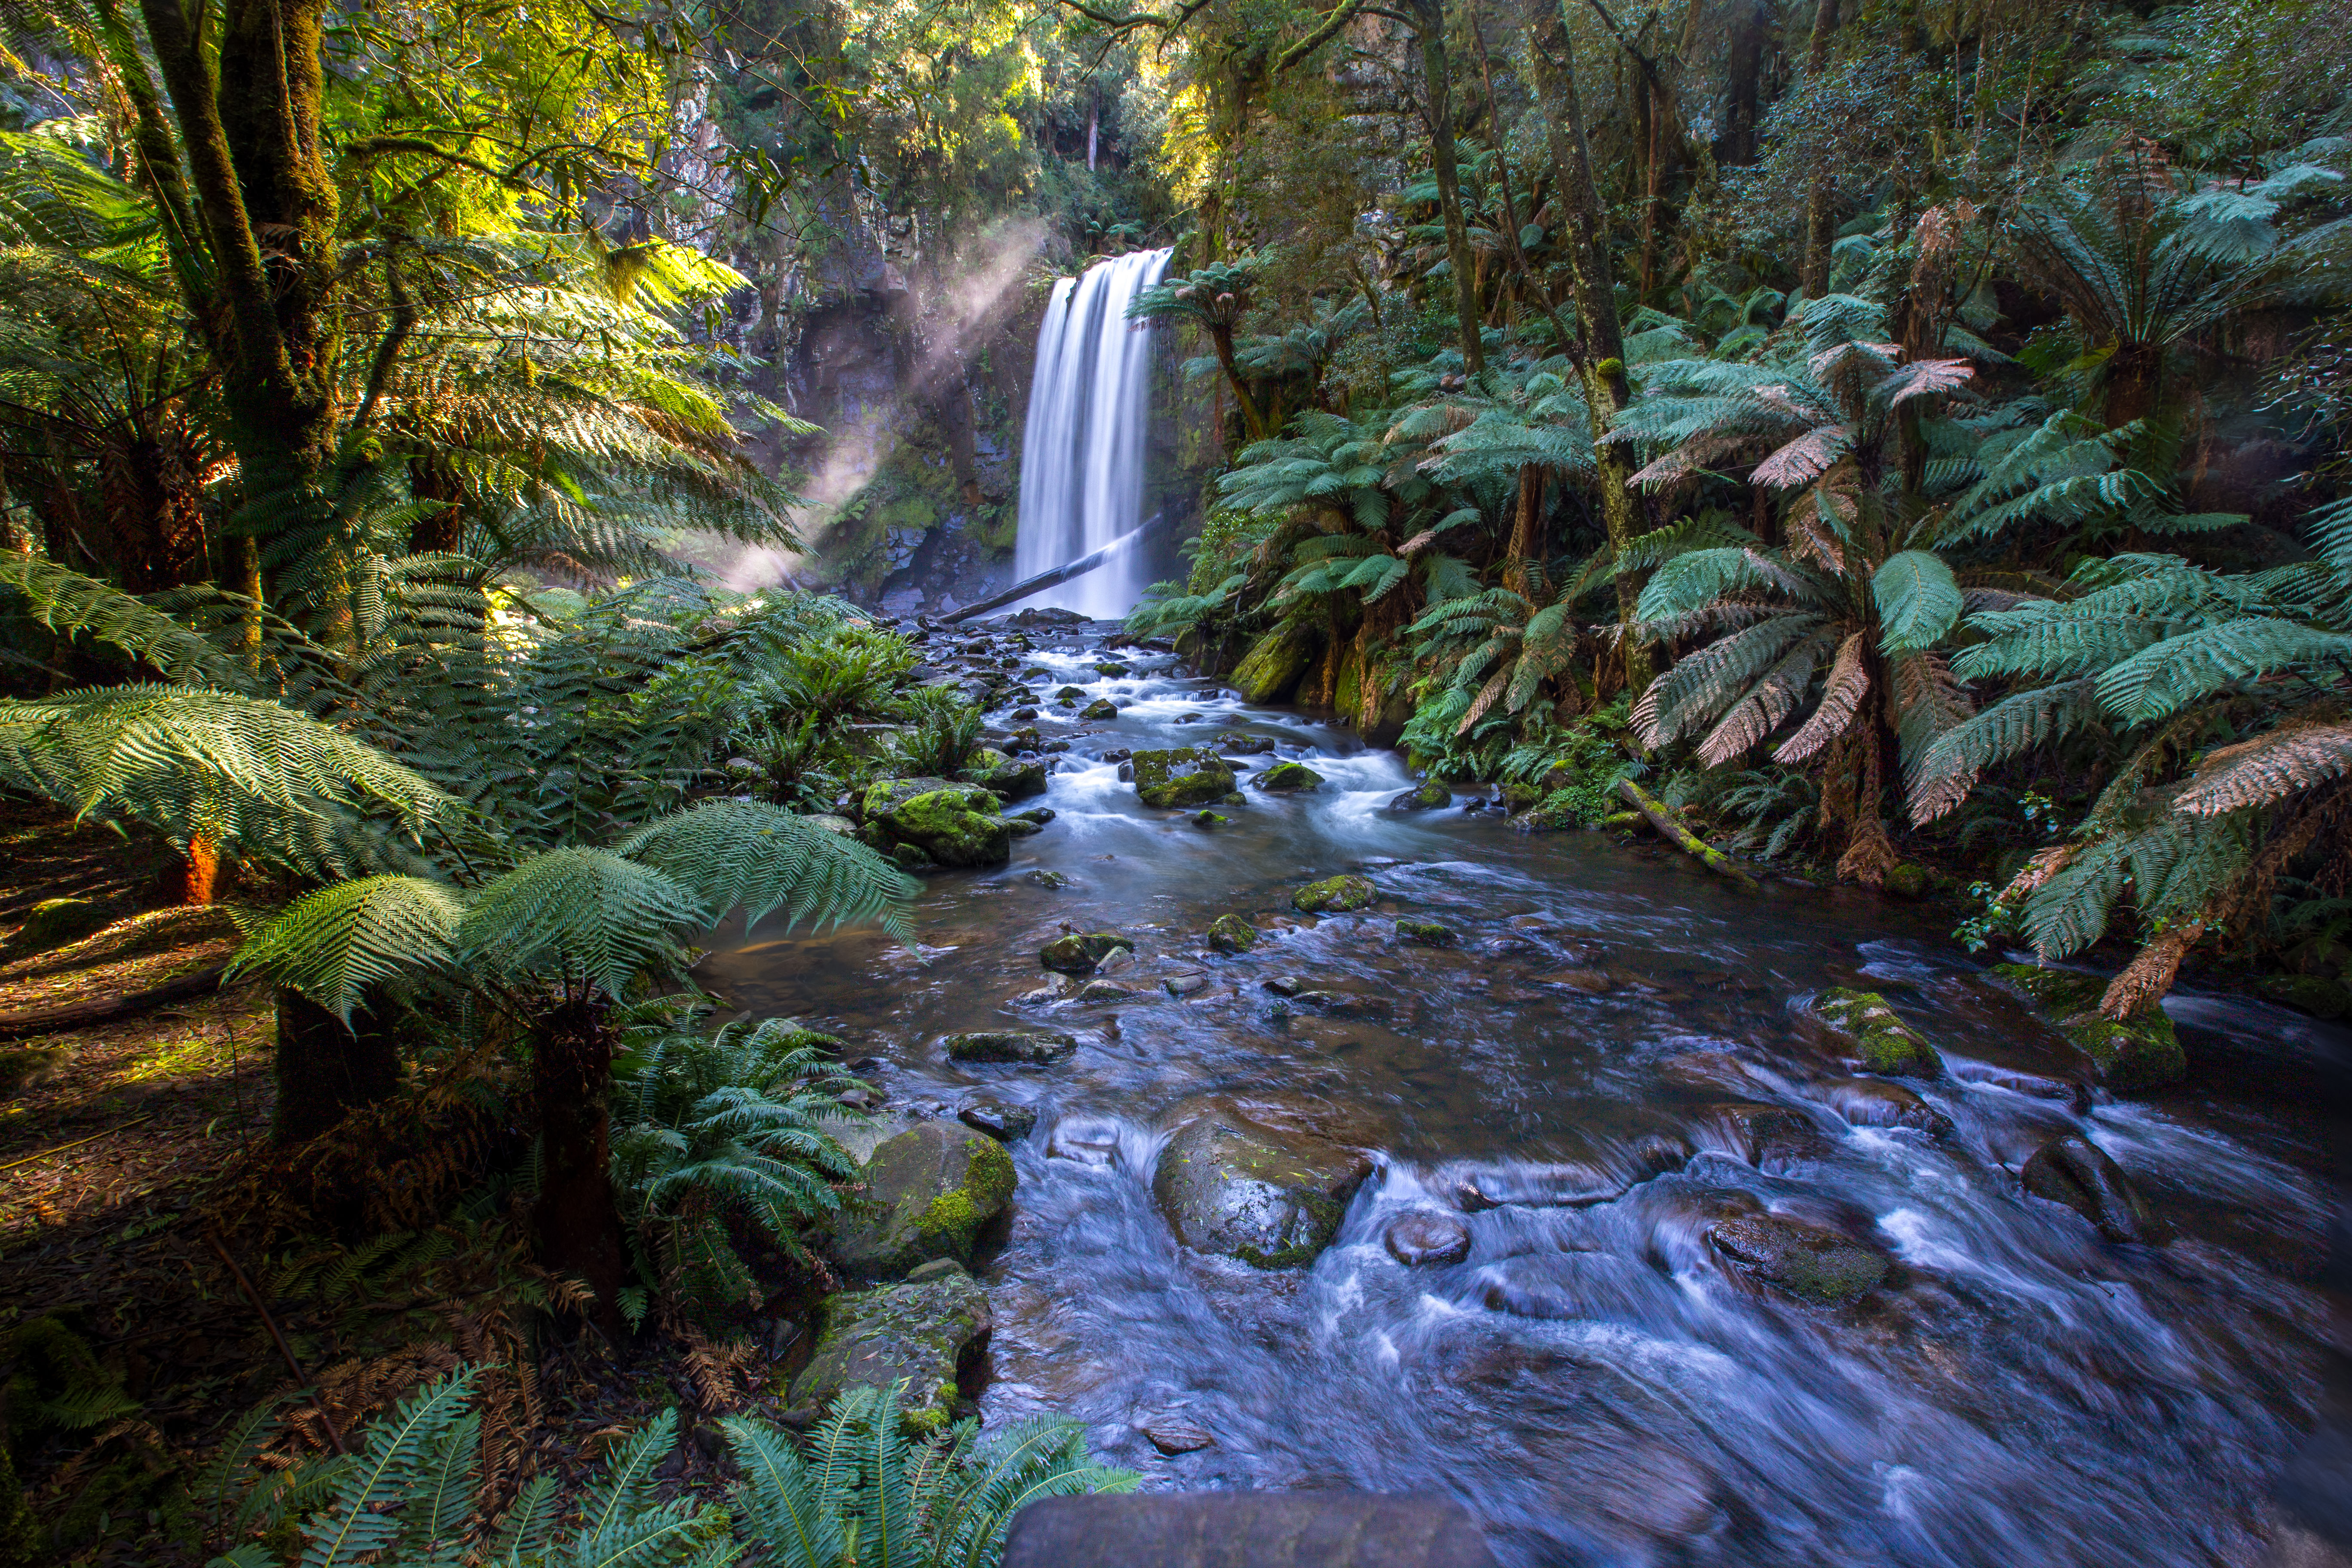
landscape, tree, water, nature, forest, rock, waterfall, creek, wilderness, sunlight, leaf, river, idyllic, stream, flow, jungle, peaceful, autumn, rapid, botany, plants, body of water, trees, water flow, rocks, woods, daylight, vegetation, rainforest, falls, sunrays, woodland, habitat, water feature, watercourse, natural environment